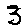
Label: 3